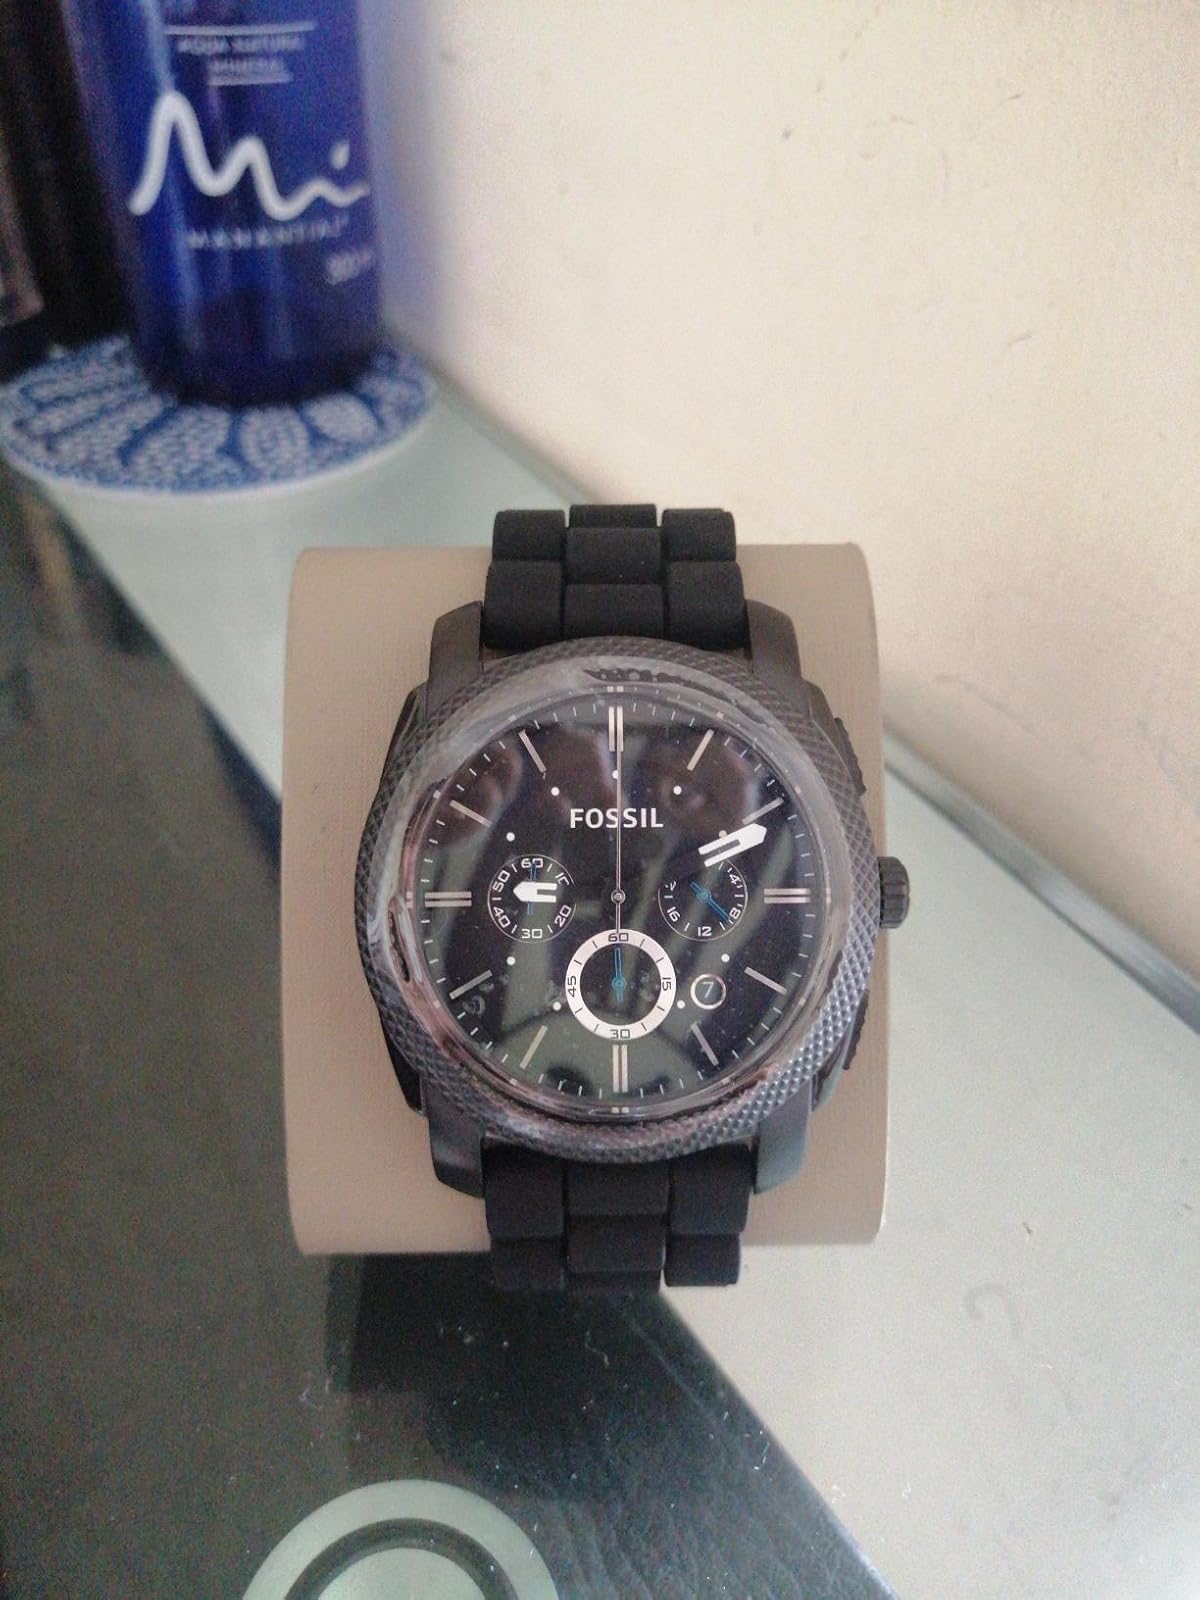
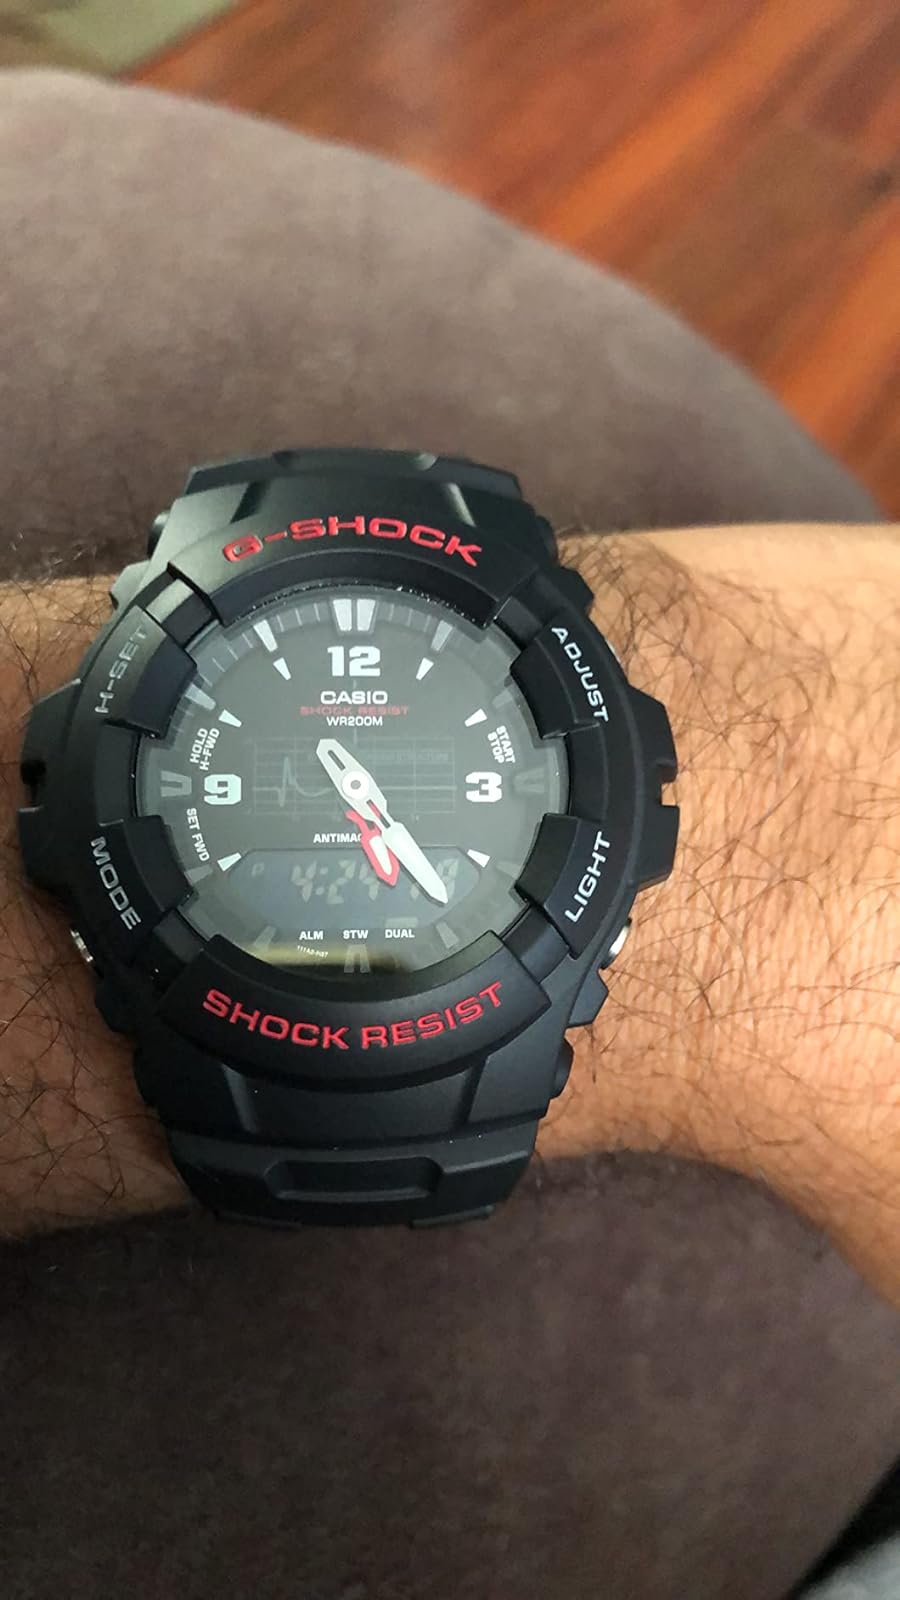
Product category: accessories_watch
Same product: no